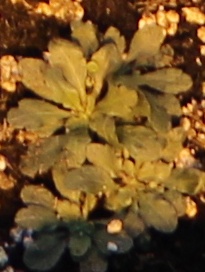
Label: Horseweed